Roads and motorways in Cyprus

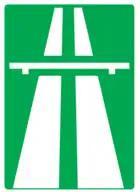
Cyprus Motorway logo

Since the arrival of the first motor cars on the island in 1907, Cyprus has developed a modern road network. According to 2002 statistics, the road network in the Republic of Cyprus-administered areas of Cyprus consists of about 7,206 km of paved and 4,387 km of unpaved roads. Although the first motorway in Cyprus, A1, was completed as recently as October 1985, the country already has the most motorway km per capita (36.8 km /100,000 inhabitants) among all European Union members.